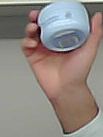
Product: nivea_baby